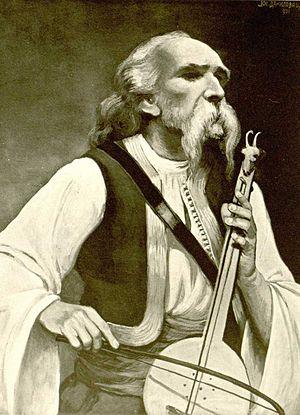
Filip Višnjić était un poète épique et un joueur de gusle serbe de Bosnie. Il est parfois décrit comme le Homère serbe, en raison de son don poétique et de sa cécité.